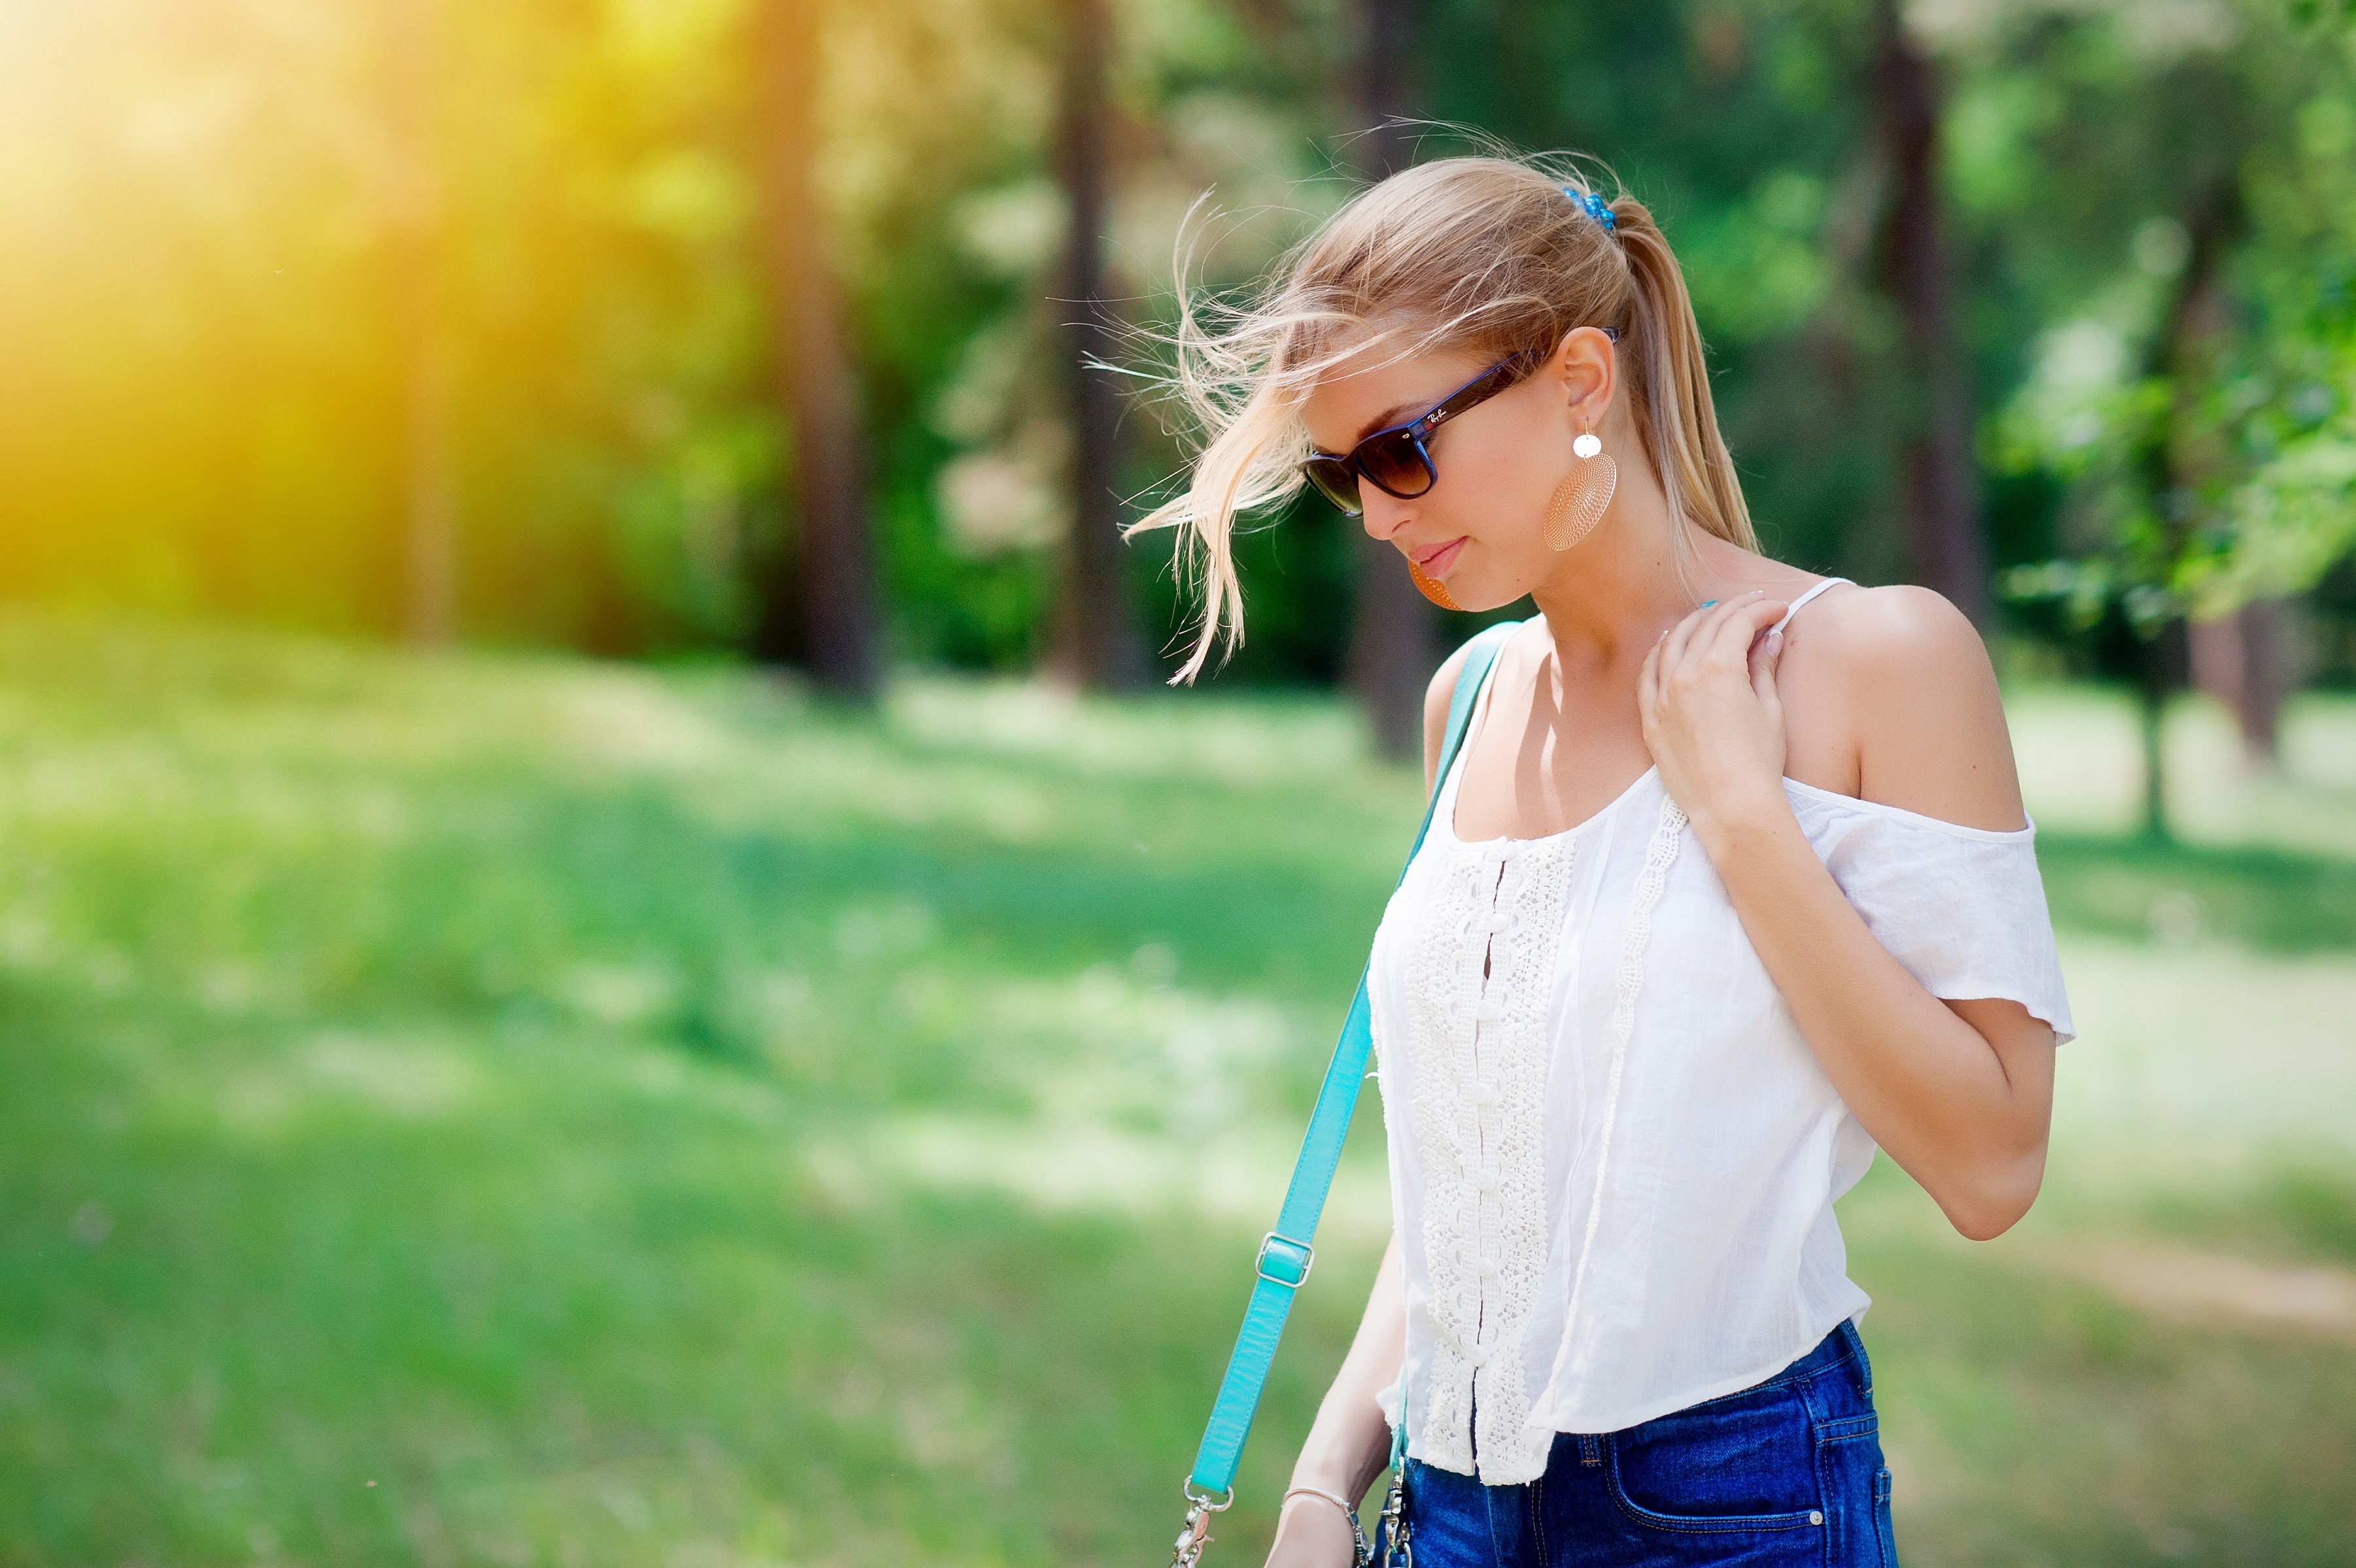
person, girl, sunshine, woman, hair, photography, sunlight, cute, summer, female, portrait, model, young, spring, green, fashion, yellow, lifestyle, blonde, season, outdoors, dress, photograph, beauty, sexy, slim, casual, attractive, photo shoot, portrait photography